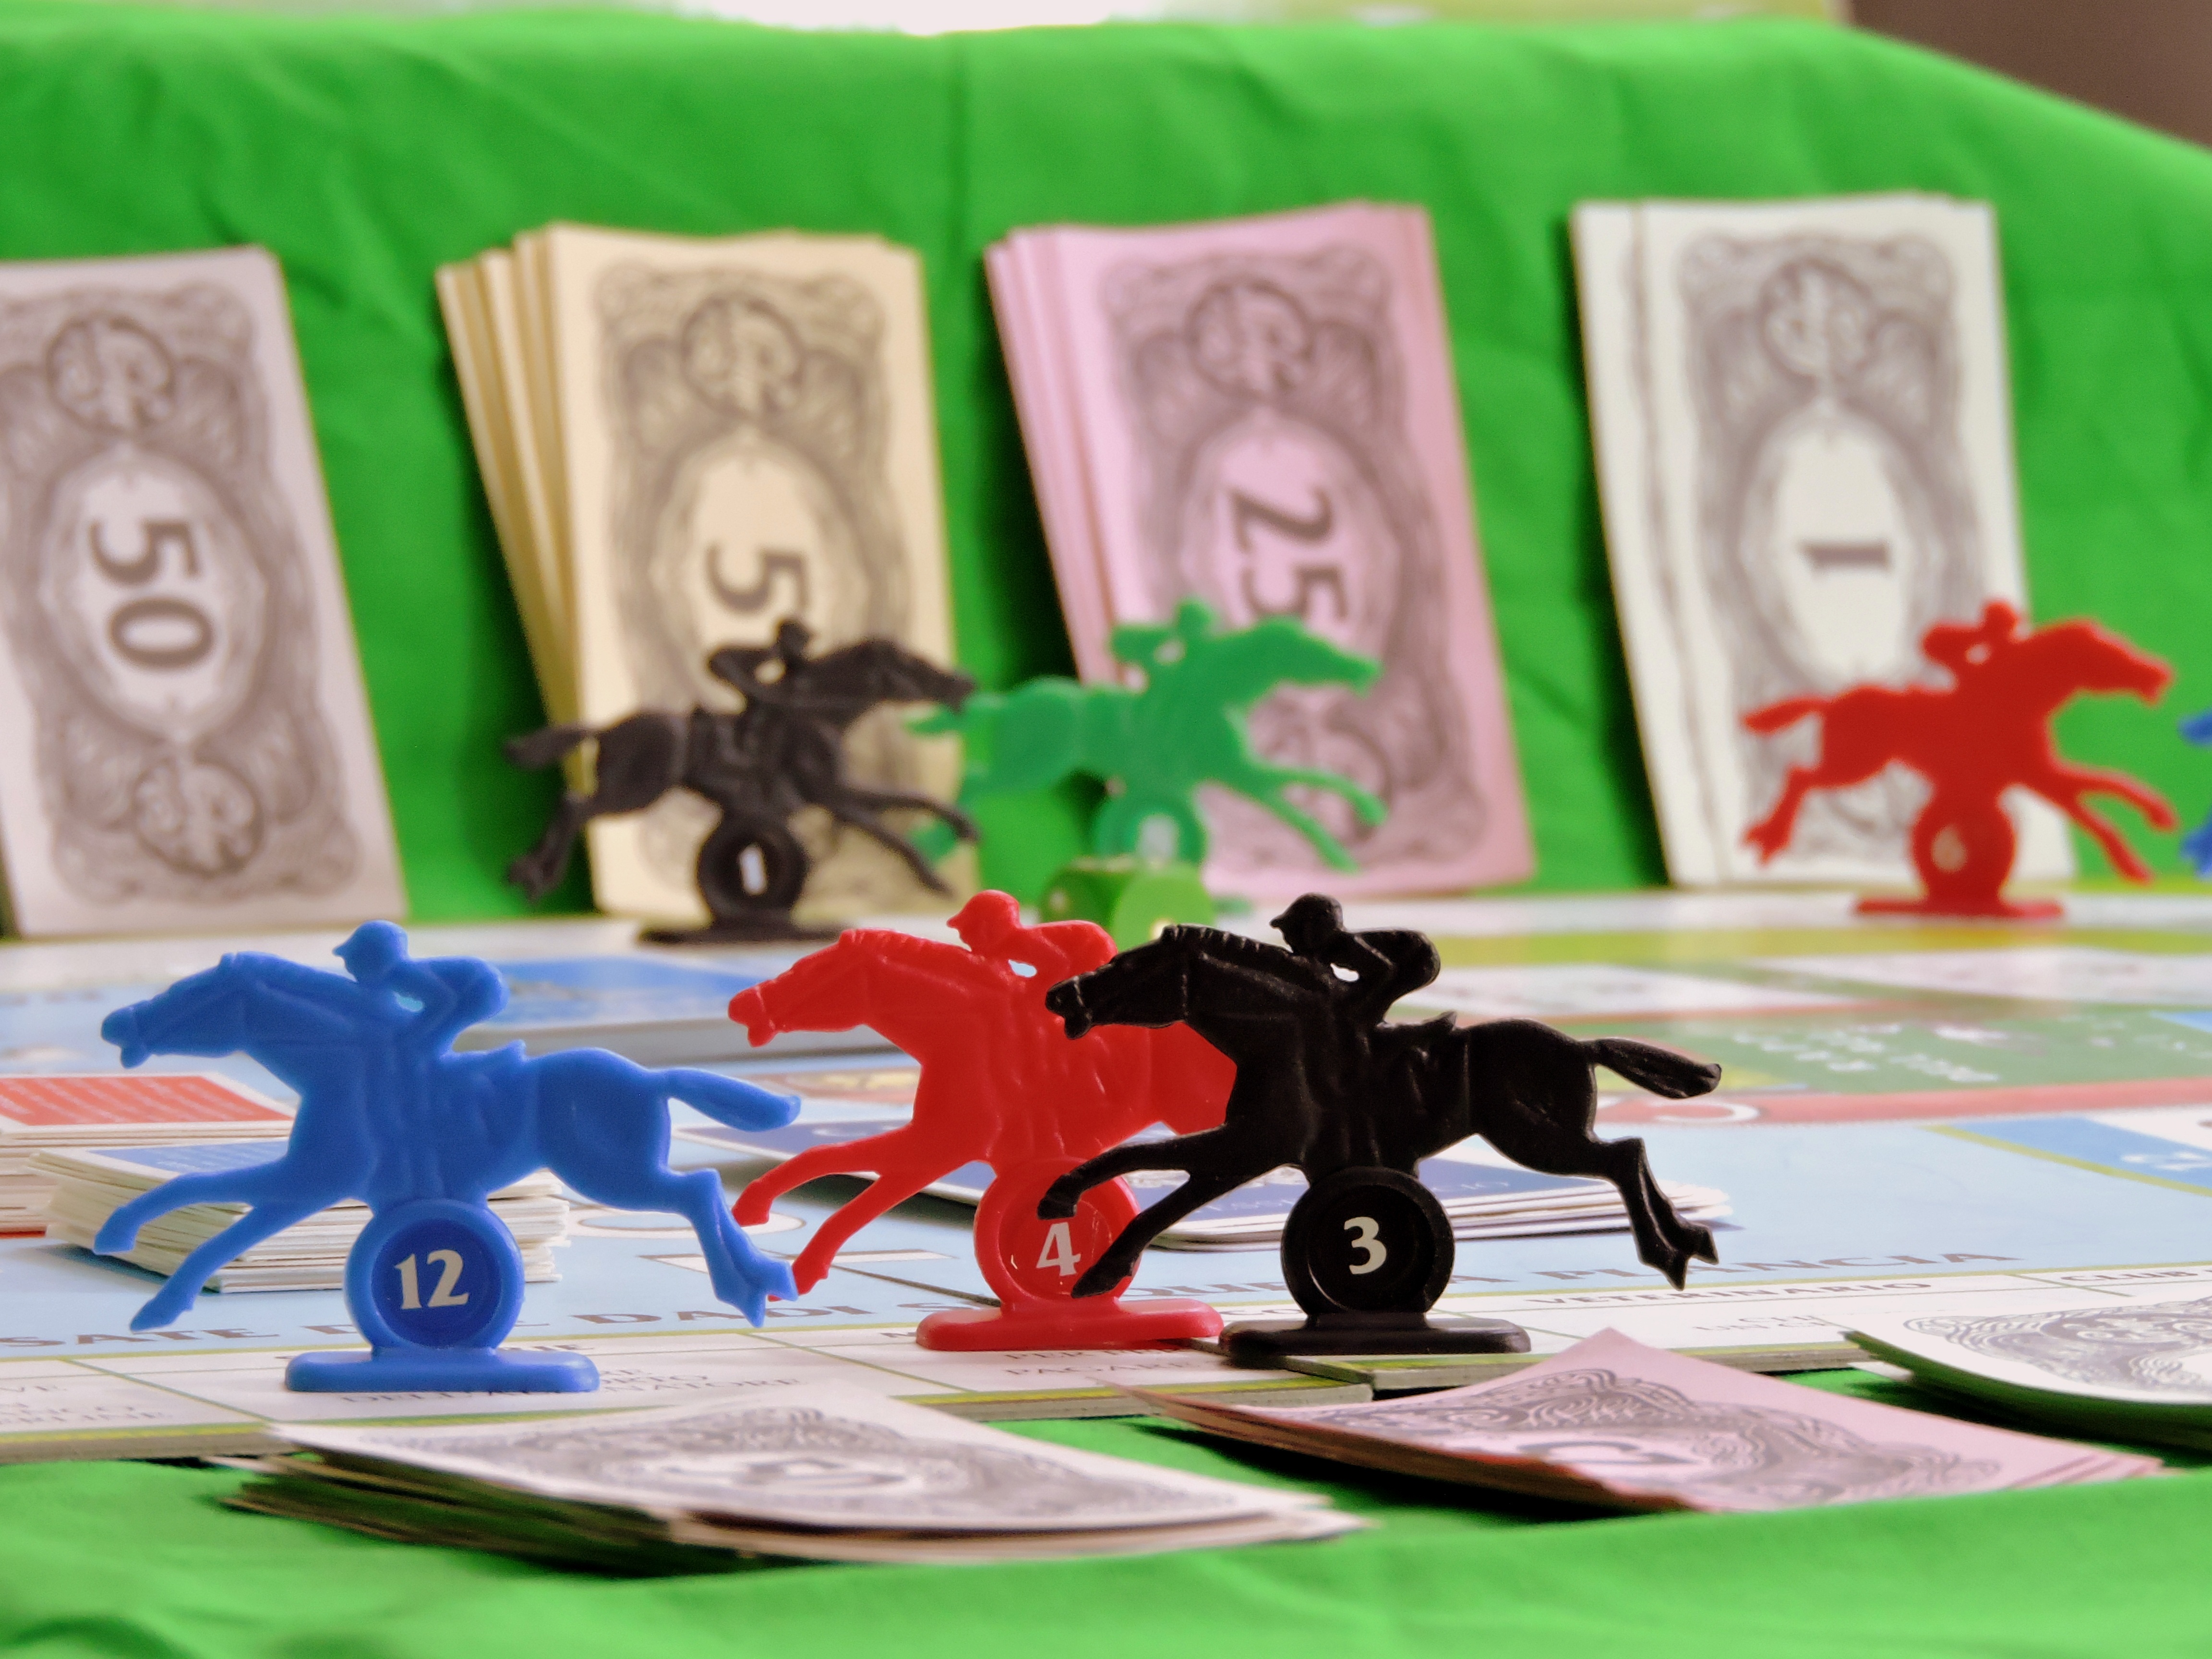
table, game, play, run, horse, money, toy, board game, race, art, illustration, bet, horse racing, pastime